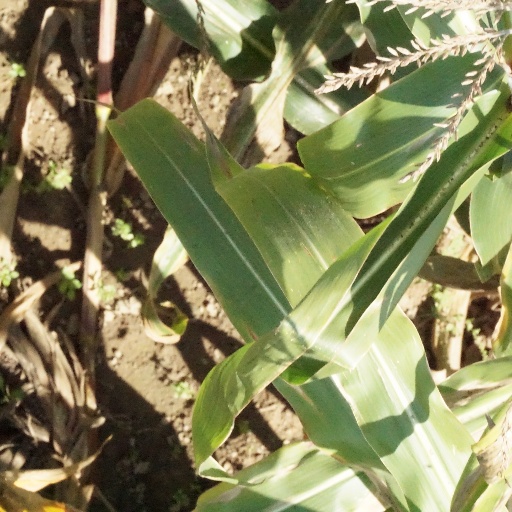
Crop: maize; corn